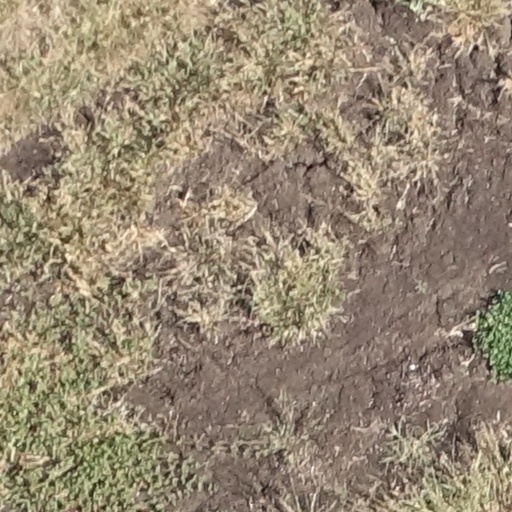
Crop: sorghum